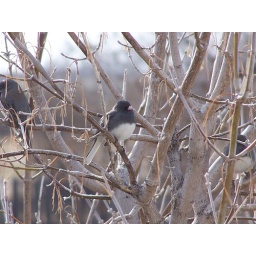
Junko birds in our trees in early Spring. They stopped in for just a couple weeks before moving on in their travels